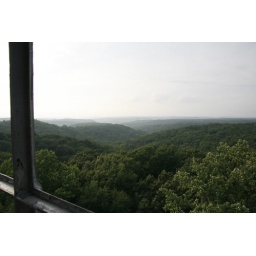
View of the forest from the fire tower in Bloomington, Indiana